OSIRIS-REx

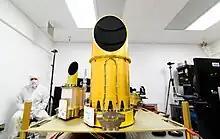
Imaging camera suite

The OSIRIS-REx Camera Suite (OCAMS) consists of the PolyCam, the MapCam, and the SamCam. Together, they acquire information on asteroid Bennu by providing global mapping, sample site reconnaissance and characterization, high-resolution imaging, and records of the sample acquisition.